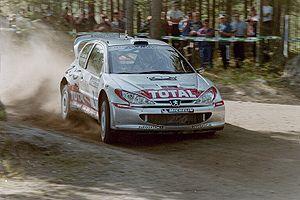
Marcus Grönholm, né le 5 février 1968 à Kauniainen/Grankulla, est un pilote de rallye finlandais. Il totalise trente victoires en mondial et deux titres de Champion du monde, en 2000 et en 2002. Son copilote, Timo Rautiainen, est aussi son beau-frère, et son propre père Ulf a été deux fois champion de Finlande des rallyes, en 1977 du Groupe 4 et en 1978 du Groupe 2.
Peugeot Sport est le département compétition du constructeur automobile français Peugeot. Son siège social se situe comme Citroën Racing et DS Performance à Satory, dans le cluster technologique Paris-Saclay.